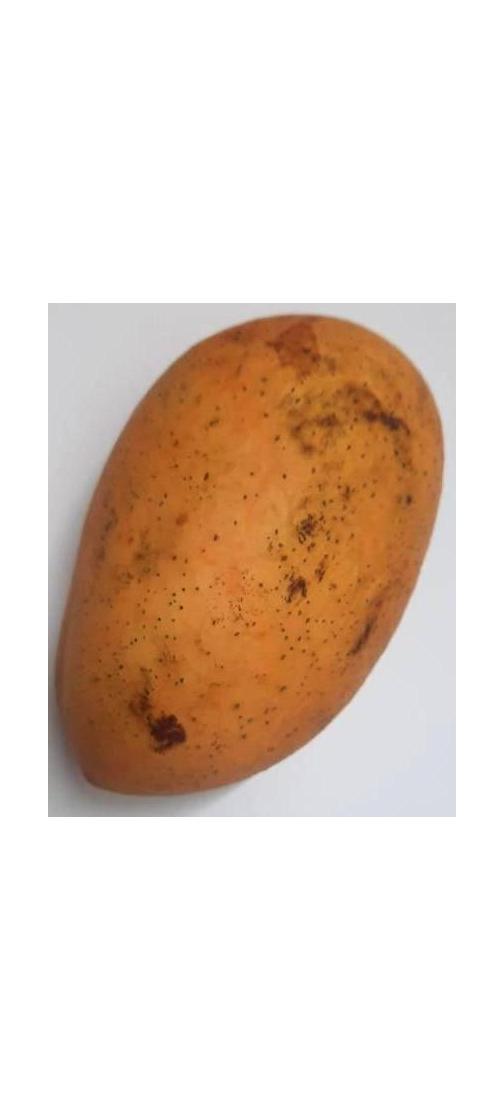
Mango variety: Ashshina Classic